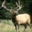
Label: deer